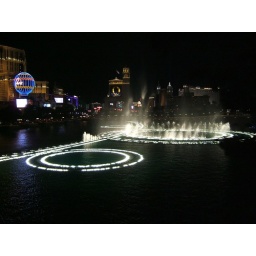
dancing water lights in lake como